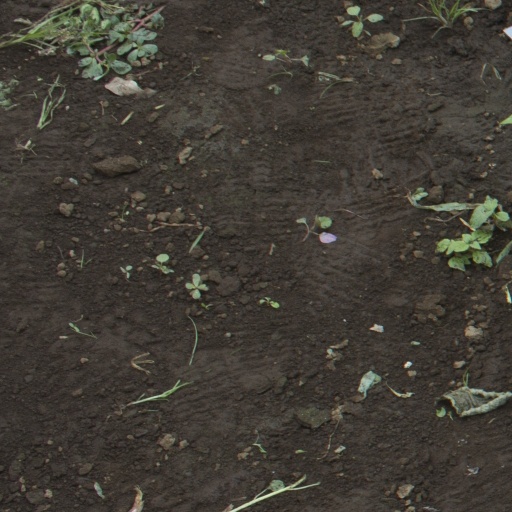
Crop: soybean